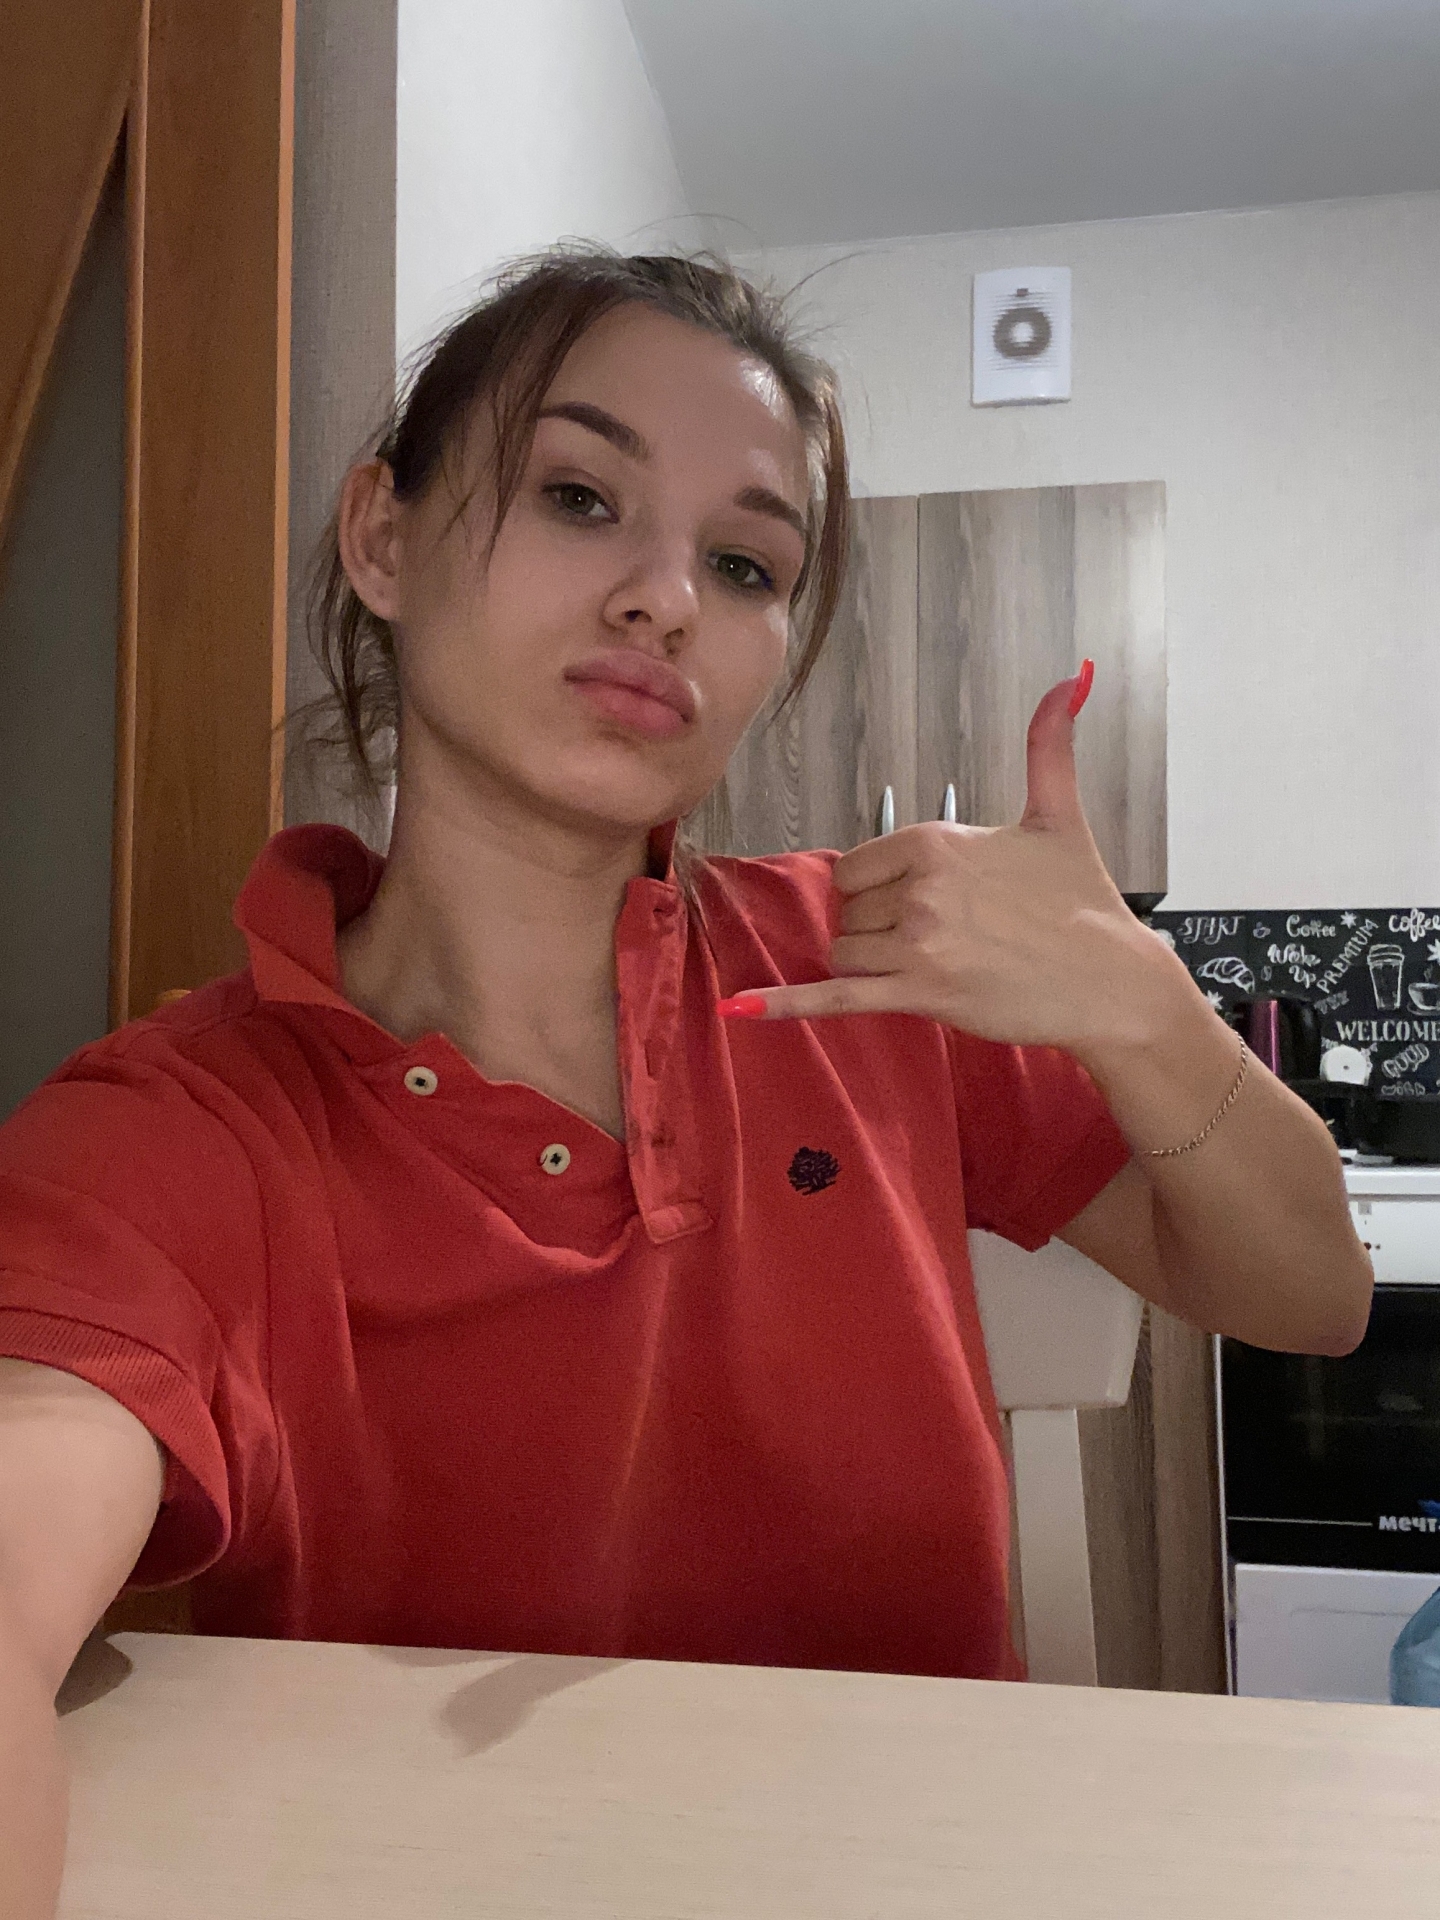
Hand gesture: call